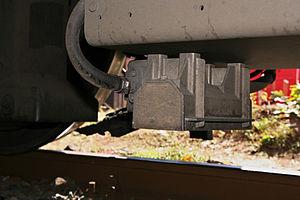
Le Linienzugbeeinflussung ou LZB est un système de signalisation ferroviaire en cabine utilisé par les trains allemands à partir de 160 km/h. Il surveille de façon continue les trains. Il est utilisé en Allemagne, en Autriche et en Espagne.